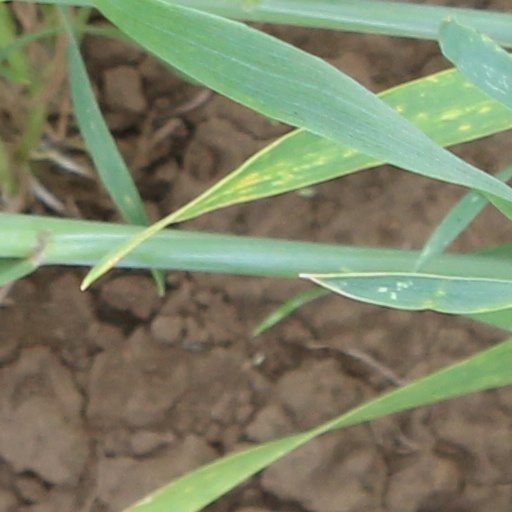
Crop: wheat